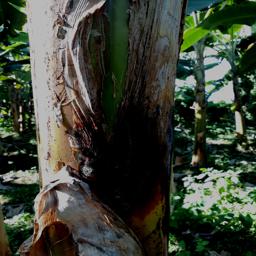
Label: PSEUDOSTEM WEEVIL